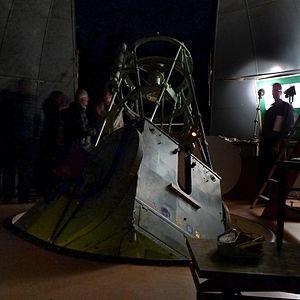
L'Institute of Astronomy est le plus grand des trois départements d'astronomie dans l'Université de Cambridge, et un des plus grands sites astronomiques dans le Royaume-Uni. Environ 180 universitaires, post-doctorants et personnels auxiliaires travaillent dans ce département.